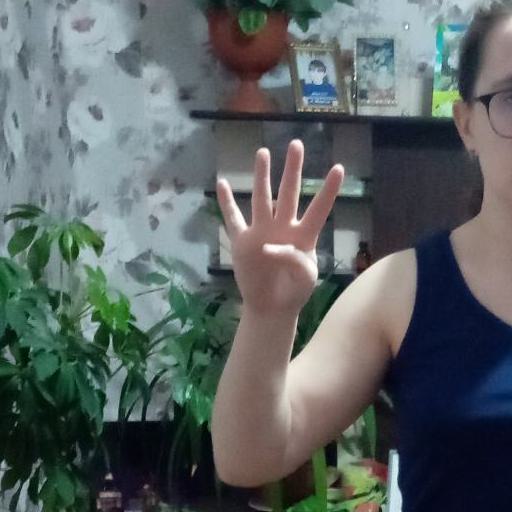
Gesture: four